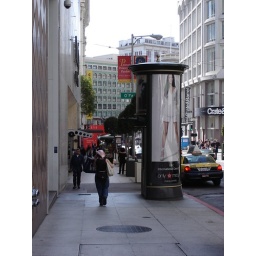
Yee-hah! The lady in the picture had a pink cowboy hat on and a guitar!